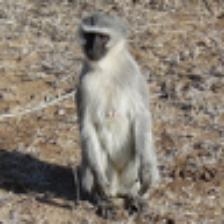
Label: NonHuman